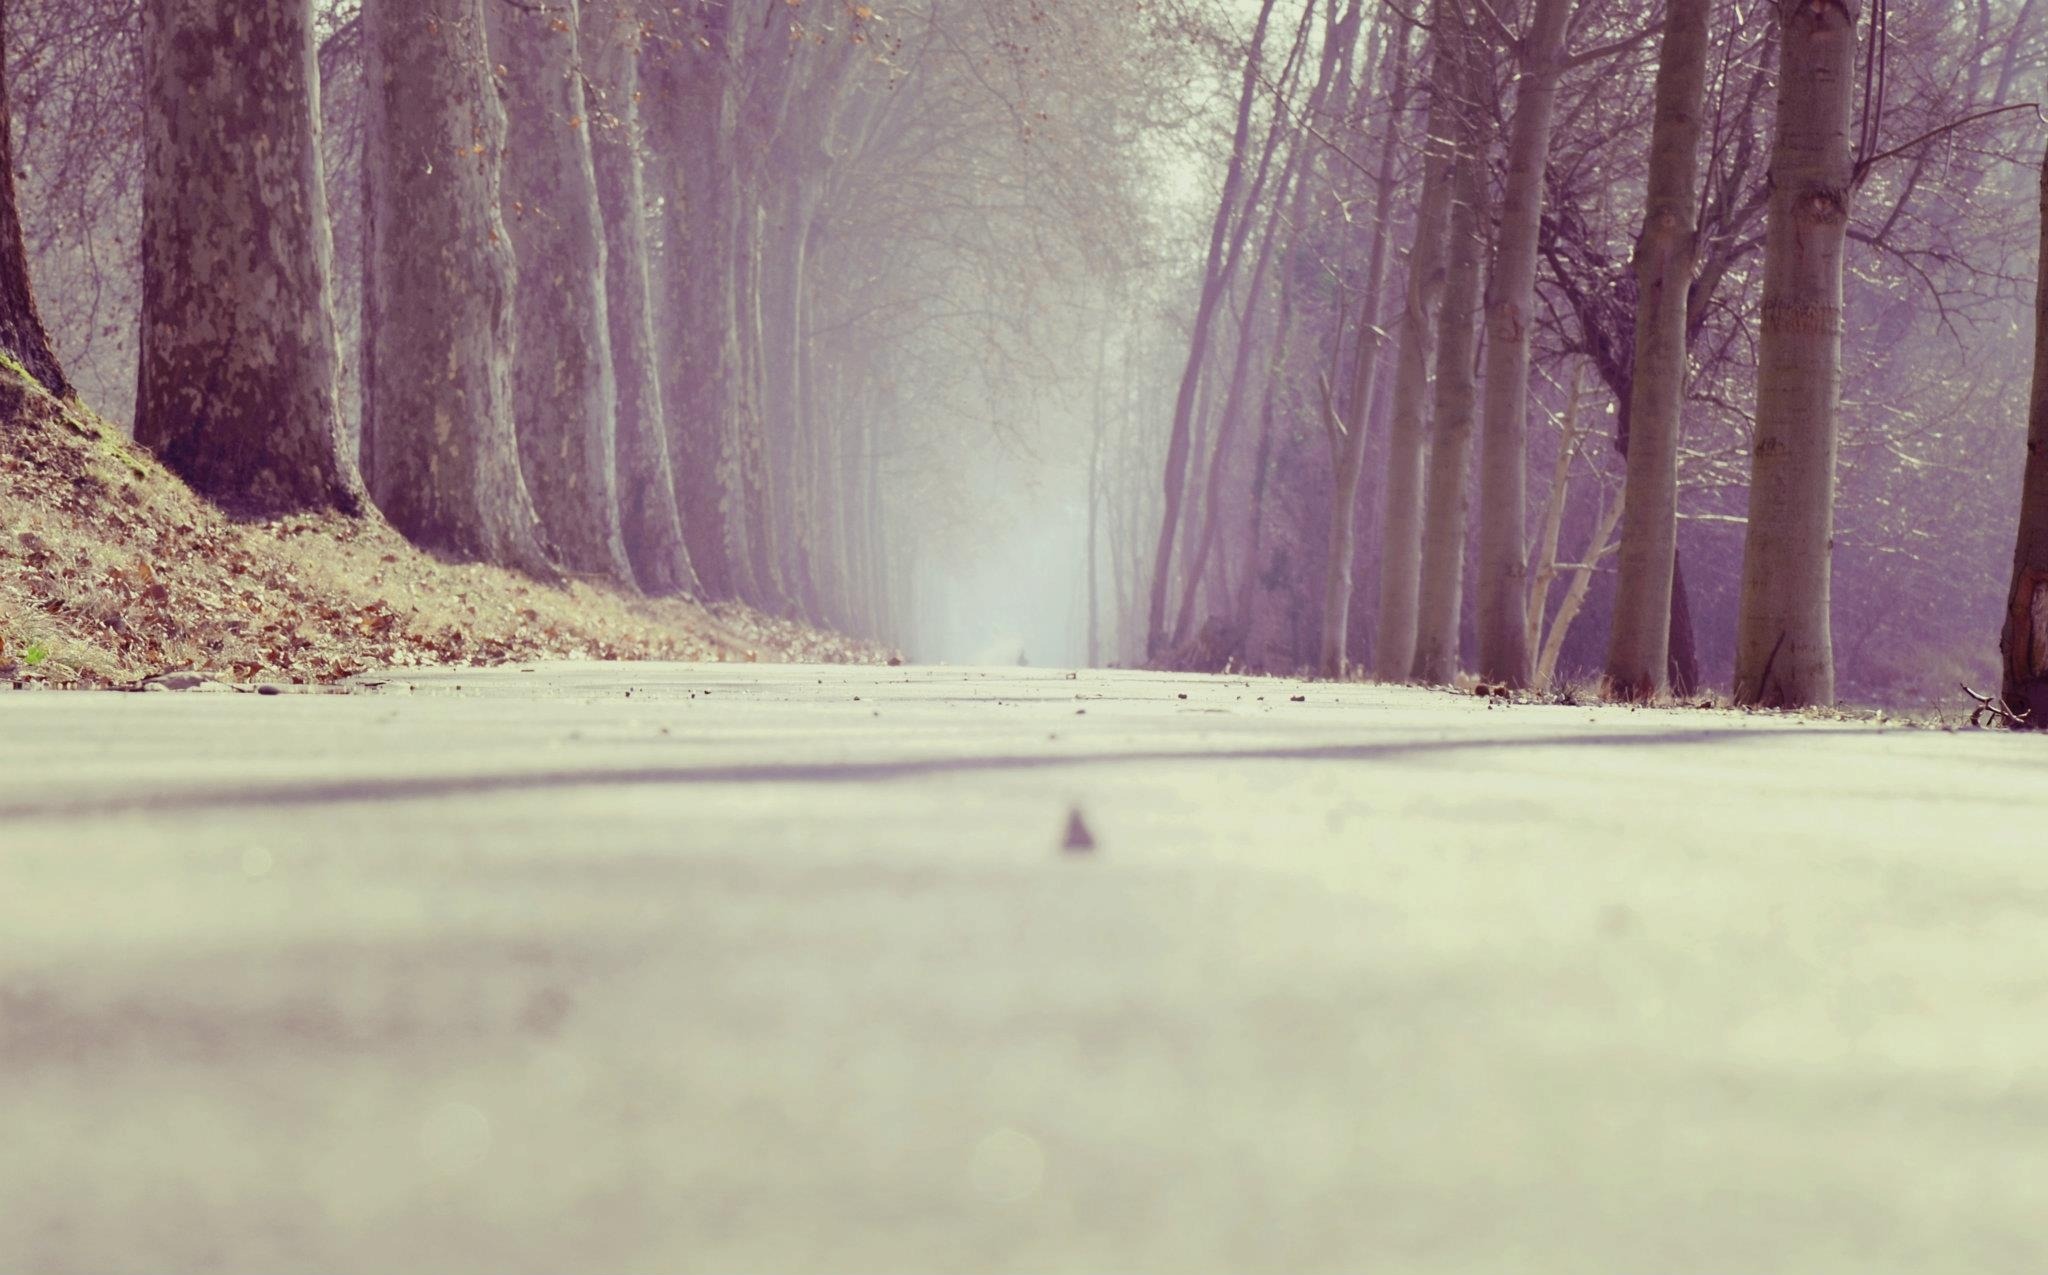
tree, nature, forest, snow, winter, light, fog, road, mist, street, sunlight, morning, leaf, fall, spooky, foggy, green, color, autumn, weather, season, trees, leaves, avenue, misty, habitat, parkway, natural environment, atmospheric phenomenon